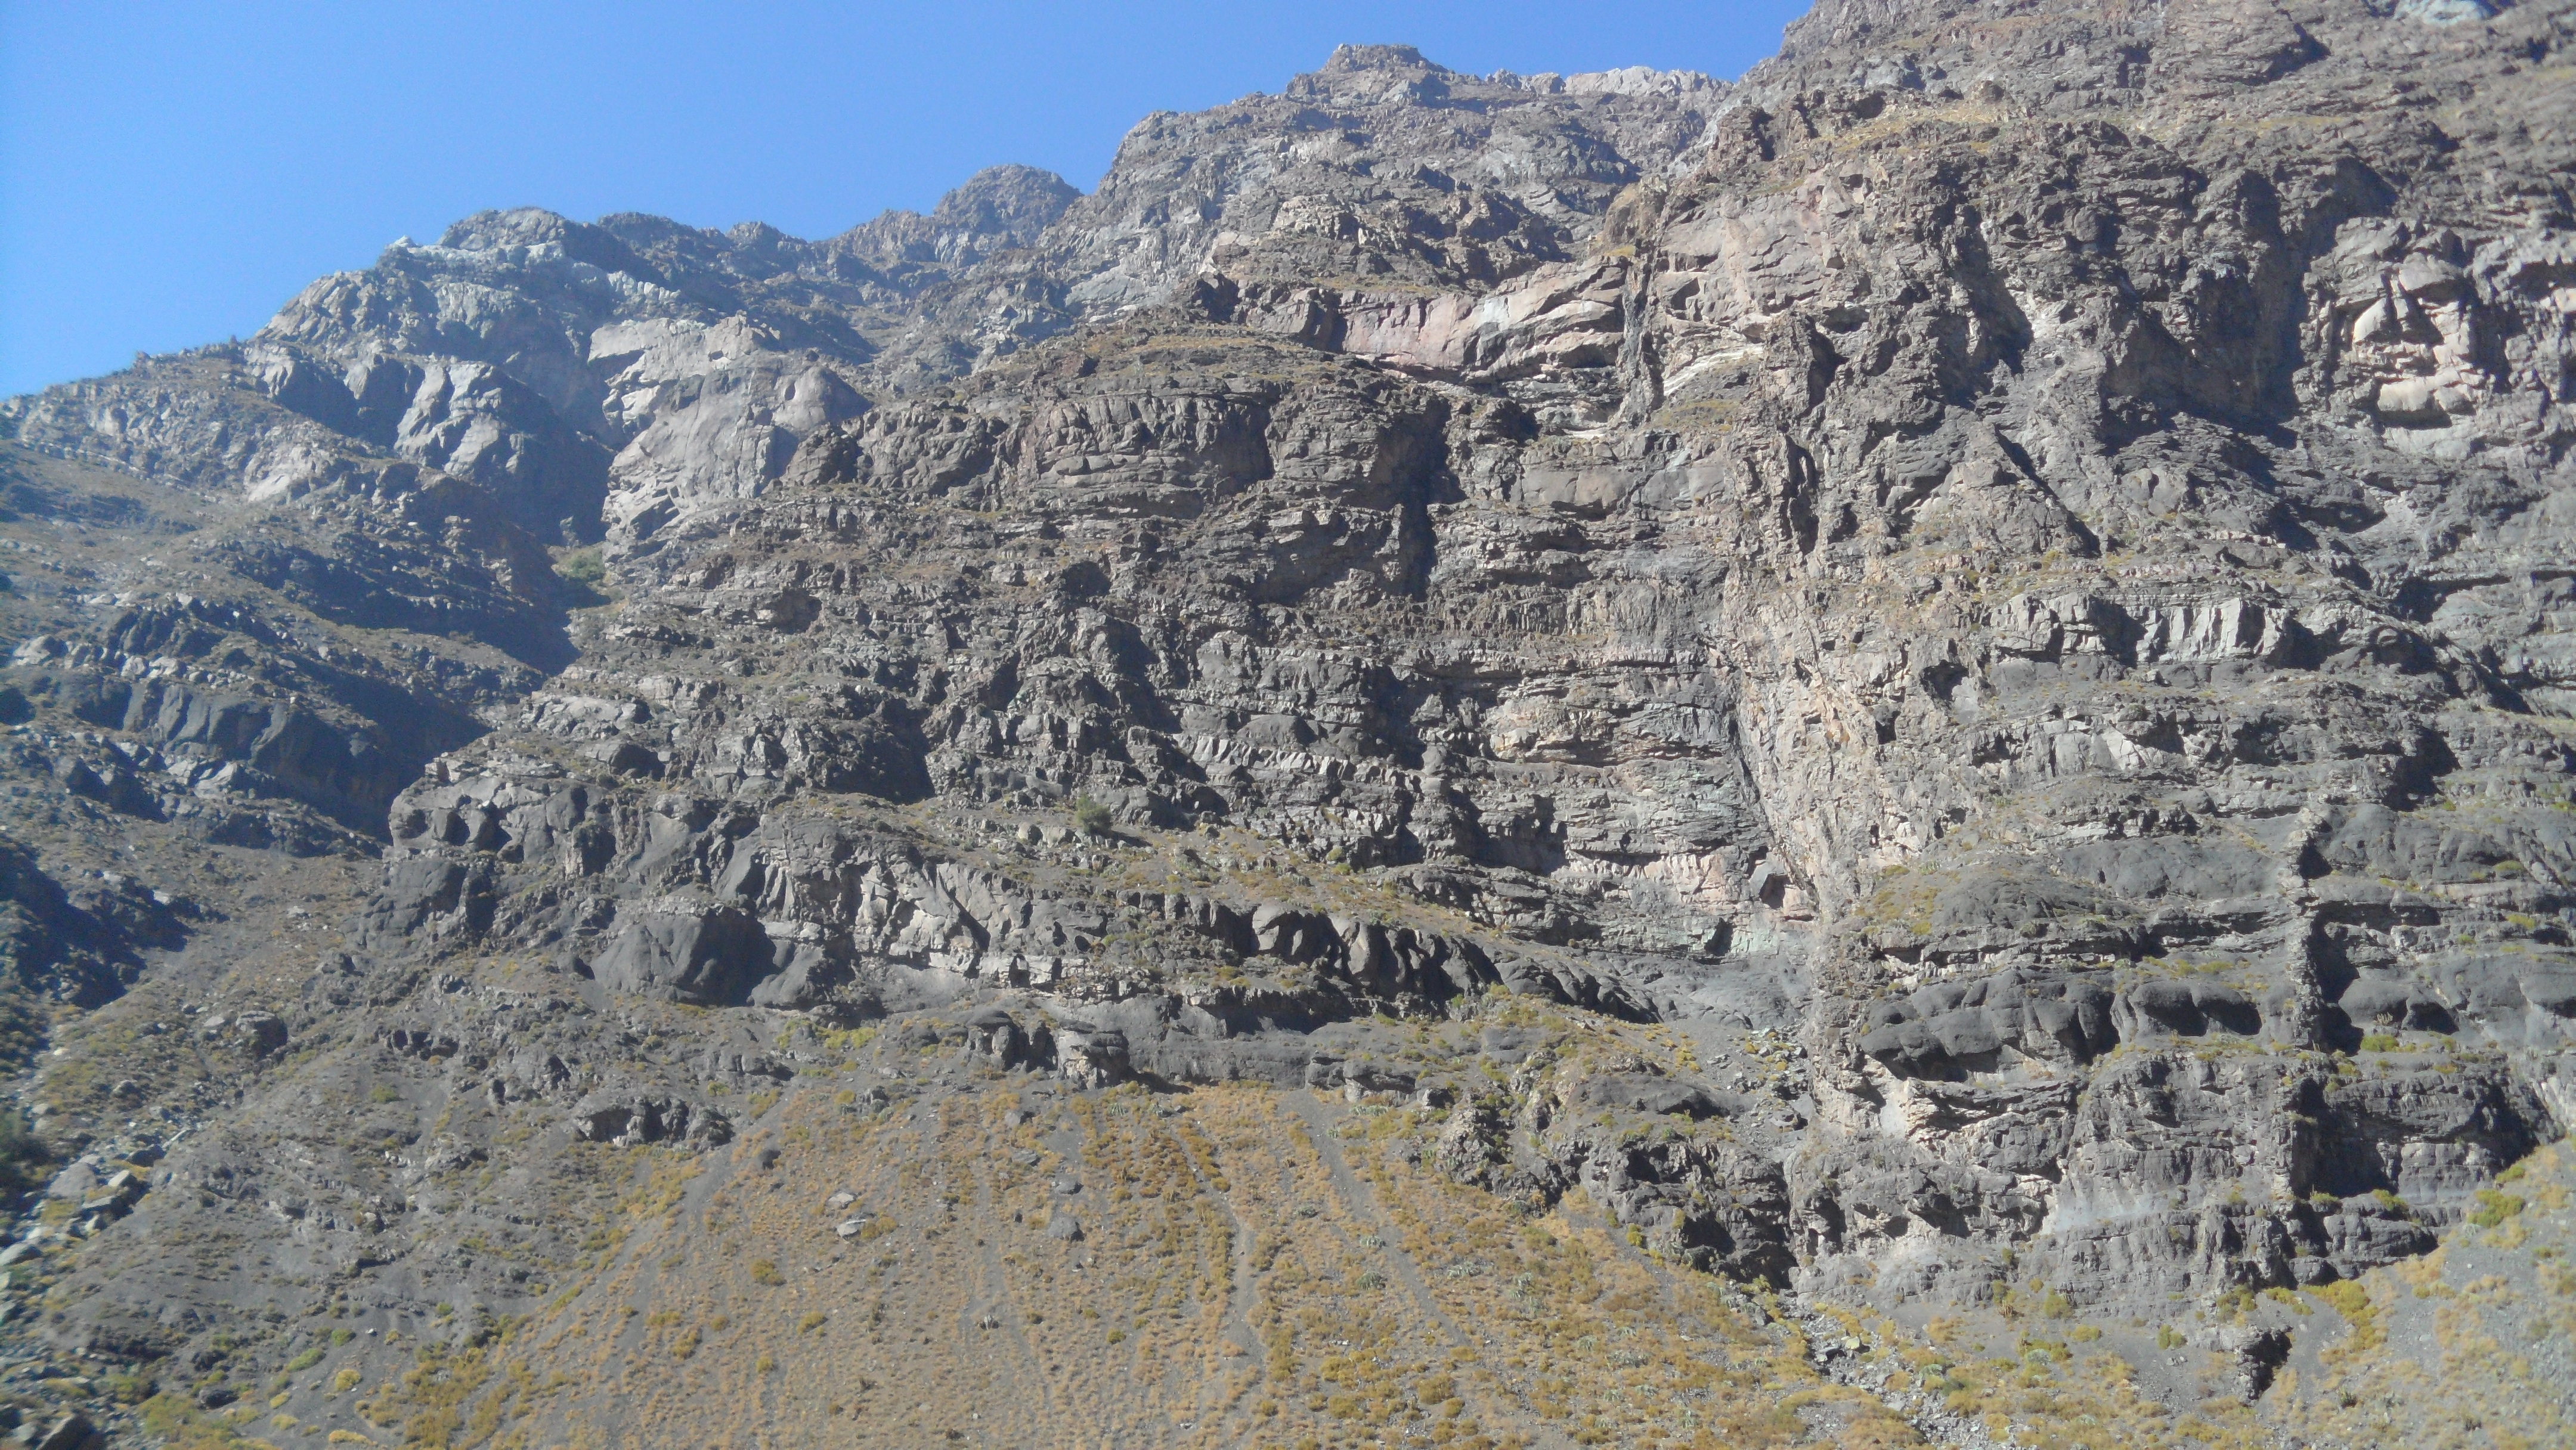
mountain, trail, valley, mountain range, formation, cliff, terrain, ridge, geology, badlands, plateau, argentina, andes, wadi, landform, mountain ranges, geographical feature, mountainous landforms